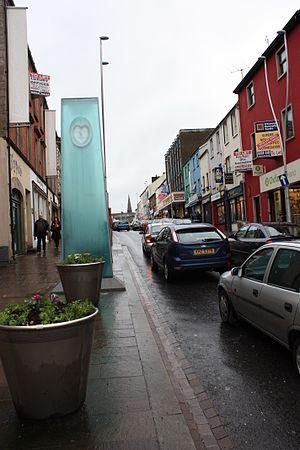
L’attentat d’Omagh est un attentat à la voiture piégée mené par l'Armée républicaine irlandaise véritable, un groupe dissident de l'IRA provisoire opposé à l'accord du Vendredi saint, le samedi 15 août 1998 à 15 h 10 dans une rue commerçante à Omagh, dans le comté de Tyrone en Irlande du Nord. L'explosion fit 29 morts et environ 220 blessés.